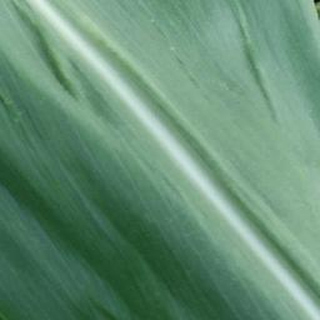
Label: healthy_corn